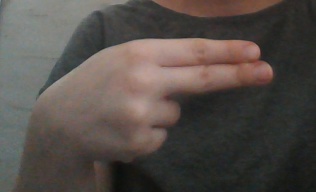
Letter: ain